Lily van Java

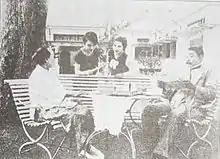
A scene showing the film's main family

Lilly van Java (Lily of Java), also known as Melatie van Java (Jasmine of Java), is a 1928 film from the Dutch East Indies directed by Nelson Wong. Initially meant to be produced by South Sea Film and shot by an American director, the film – which follows a woman told to marry a man she does not love – was ultimately completed by Wong's Halimoen Film. Details on its cast and performance are contradictory, although the film is recognised as the first of a long series of ethnic Chinese-produced films in the country. It is likely a lost film.